Deinogalerix

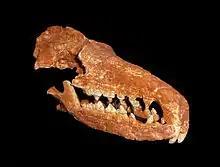
Fossil skull of "D. koenigswaldi"

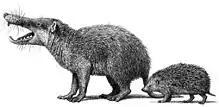
"Deinogalerix" in scale with a modern European hedgehog"." Artwork by Mauricio Antón.

D. koenigswaldis skull was long and the entire body measured . It occupied the same ecological niche as dogs and cats today. It shared this niche with the enormous barn owl "Tyto gigantea".